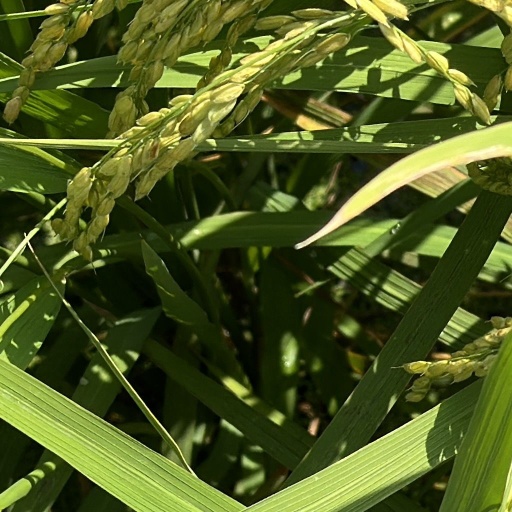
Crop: rice